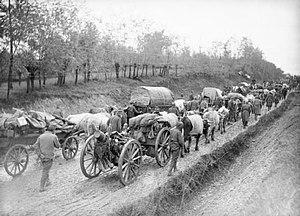
1915 est une année commune commençant un vendredi.
La participation de la Grèce à la Première Guerre mondiale est d’abord indirecte, du fait de l’occupation de plusieurs régions du pays par les puissances belligérantes, mais elle a très vite d’importantes répercussions politiques et sociales. À partir de 1916, avec l’éclatement du « Schisme national », et surtout de 1917, la Grèce rentre de plain-pied dans la guerre aux côtés de la Triple-Entente.
L'expédition de Salonique, aussi nommée Front d'Orient, Front de Salonique ou Front de Macédoine, est une opération menée par les armées alliées à partir du port grec macédonien de Salonique pendant la Première Guerre mondiale. Elle était destinée :
Le royaume de Serbie est le nom du régime en place entre 1882 à 1918 en Serbie dans la continuité de la principauté de Serbie. Le royaume de Serbie correspond à un ancien statut juridique de la Serbie, déjà porté par l'État médiéval des XIIIᵉ et XIVᵉ siècles.
La Serbie /sɛʁ.bi/, en forme longue la république de Serbie, en serbe : Srbija /sř̩.bi.ja/ et Republika Srbija, en serbe en écriture cyrillique : Сpбија et Република Сpбија, est un État des Balkans occidentaux et de l’Europe du Sud, parfois située en Europe centrale ; son régime politique est de type démocratie parlementaire monocamérale. La Serbie est frontalière de la Roumanie à l'est-nord-est, de la Bulgarie au sud-est, de la Macédoine du Nord au sud-sud-est, du Kosovo au sud, du Monténégro au sud-ouest, de la Bosnie-Herzégovine à l'ouest, de la Croatie au nord-ouest et de la Hongrie au nord-nord-ouest. Sa capitale est Belgrade.